Marciano Guzman

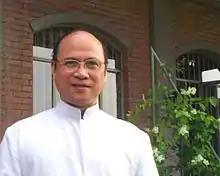
Marciano Guzman

Marciano Malvar Guzman was a Filipino poet, philosopher and certified public accountant. He is also a best-selling author of Catholic books, a winner of the Catholic Mass Media Award. He was also a member of the governing body of Opus Dei in the Philippines from 1992 until his death on 28 May 2009.